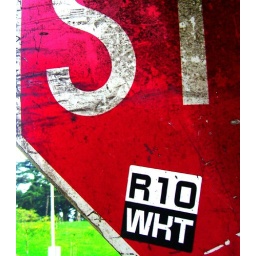
green under red